Royal National Lifeboat Institution

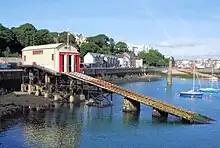
Lifeboat station and slipway at Douglas, Isle of Man

The RNLI made a study of its operations during the 1990s and concluded that little more could be done to save people after accidents at sea, but there was scope to reduce the number of accidents happening. This entailed establishing some new services that do not directly involve traditional lifeboats stationed around the coast. A 'Sea Safety' campaign produces various short guides with advice and safety information for different types of user such as divers, sailors and users of personal water craft. 'Sea Check' volunteers also provide inspections and advice for leisure boat owners.